Beacon College (Hong Kong)

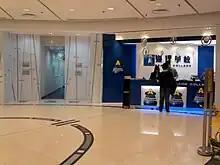
Beacon College centre in Tseung Kwan O

Beacon College Ltd., doing business as Beacon College, is a cram school in Hong Kong. It was founded in 1989 by June Leung, Christine Ng and Richard Eng in Yuen Long. The school provides secondary tutorial classes for students sitting for the Hong Kong Diploma of Secondary Education, day-time secondary courses, pre-education courses and life-learning courses.